Wally Hickel

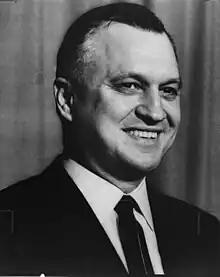
Hickel in 1969

Walter Joseph Hickel (August 18, 1919 – May 7, 2010) was an American businessman, real estate developer, and politician who served as the second governor of Alaska from 1966 to 1969 and 1990 to 1994, as well as U.S. Secretary of the Interior from 1969 to 1970. He worked as a construction worker and eventually became a construction company operator during Alaska's territorial days. Following World War II, Hickel became heavily involved with real estate development, building residential subdivisions, shopping centers and hotels. Hickel entered politics in the 1950s during Alaska's battle for statehood and remained politically active for the rest of his life.